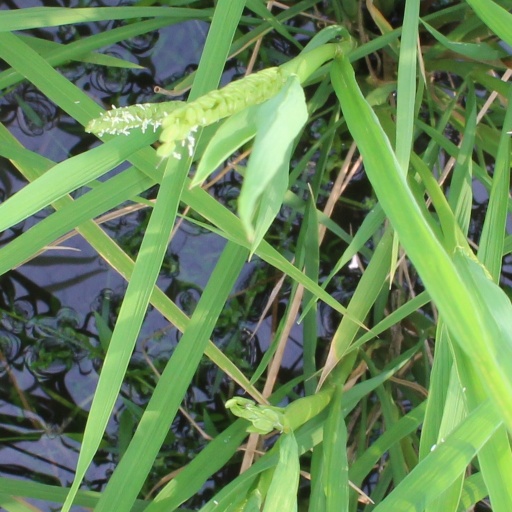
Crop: rice